Louisiana Department of Public Safety & Corrections

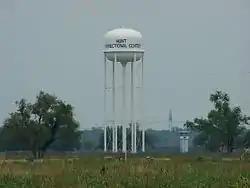
Elayn Hunt Correctional Center

The Department of Public Safety and Corrections (DPS&C) (French: ) is a state law enforcement agency responsible for the incarceration of inmates and management of facilities at state prisons within the state of Louisiana. The agency is headquartered in Baton Rouge. The agency comprises two major areas: Public Safety Services and Corrections Services. The secretary, who is appointed by the governor of Louisiana, serves as the department's chief executive officer. The Corrections Services deputy secretary, undersecretary, and assistant secretaries for the Office of Adult Services and the Office of Youth Development report directly to the secretary. Headquarters administration consists of centralized divisions that support the management and operations of the adult and juvenile institutions, adult and juvenile probation and parole district offices, and all other services provided by the department.